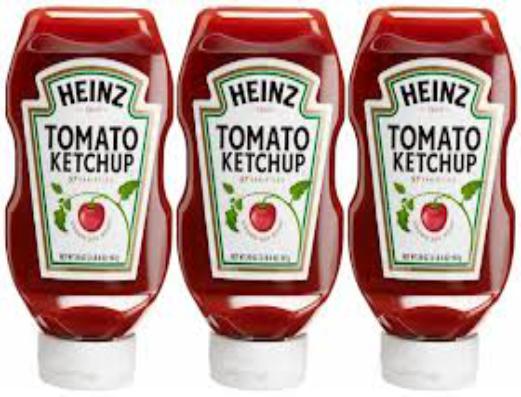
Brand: H. J. Heinz
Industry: Food